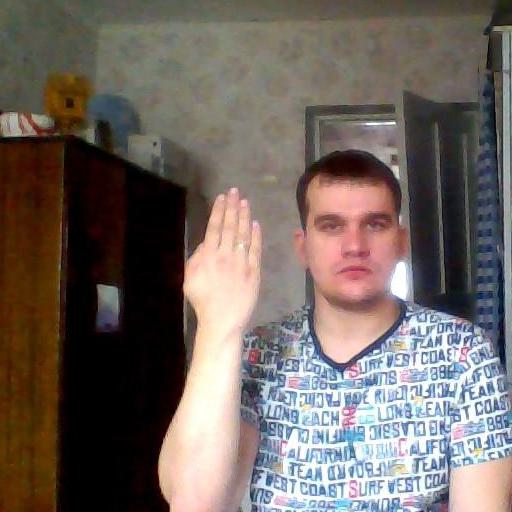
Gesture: stop_inverted